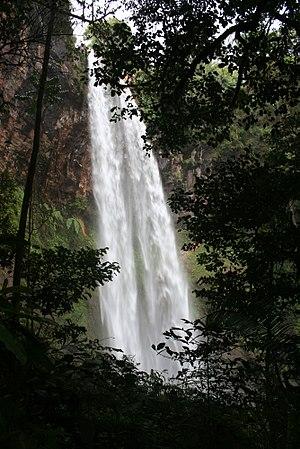
Chute Mamy wata à Fongo-Tongo dans la menoua (Ouest-Cameroun)
Dschang est une ville historique et universitaire du Cameroun située dans la région de l'Ouest, en « pays » Bamiléké. Elle est la deuxième grande ville de la région après Bafoussam et devant Foumban, Mbouda, Bangangté.
La chute Mamy Wata, est une chute d'eau située à 24km de kilomètres de la ville de Dschang, dans le village de Fongo-Tongo à l'ouest du Cameroun en 'pays' Bamiléké. Ces chutes, d'une hauteur de 82 m, se précipitent dans une rivière sinueuse, au cœur d'une forêt sacrée.